Evelyn County, New South Wales

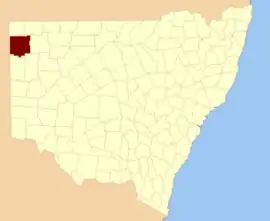
Location in New South Wales

Evelyn County is one of the 141 cadastral divisions of New South Wales, Australia.